Jeanfrançois Prins

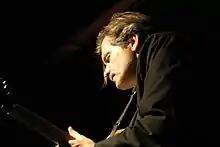
Prins playing guitar

Jeanfrançois Prins (born 18 February 1967) is a Belgian jazz guitarist, composer, vocalist and record producer. He has spent many years between New York City and Berlin where he was leading the Jazz Guitar departments in both music universities (UdK and HfM Hanns Eisler) for a total of 12 years. Upon his return to Belgium in 2016, he became the CEO of the GAM Records label in 2017.